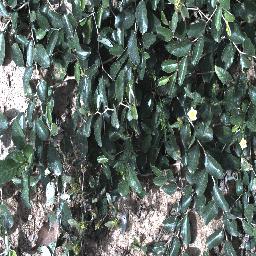
Label: chinee_apple